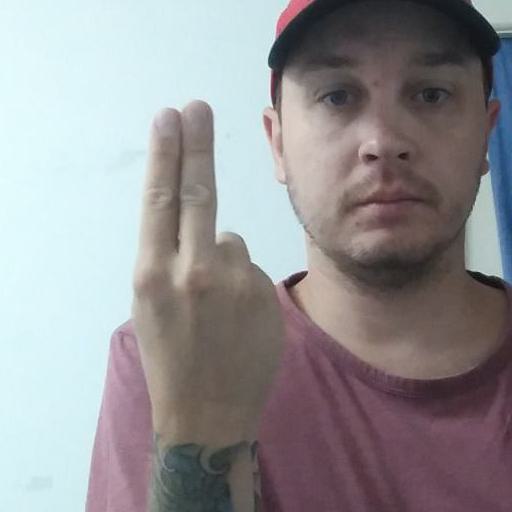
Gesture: two_up_inverted